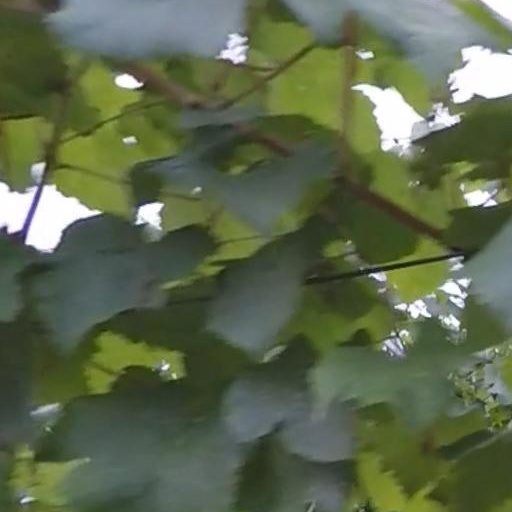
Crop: grape